Hollidaysburg Area School District

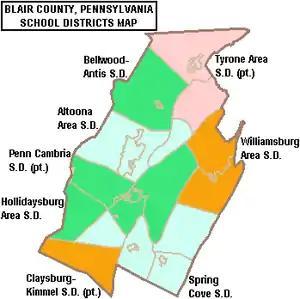

The Hollidaysburg Area School District is a midsized, suburban public school district which is based in Hollidaysburg, Pennsylvania. It serves the boroughs of Duncansville, Hollidaysburg, and Newry, and the townships of Allegheny, Blair, Frankstown, and Juniata.